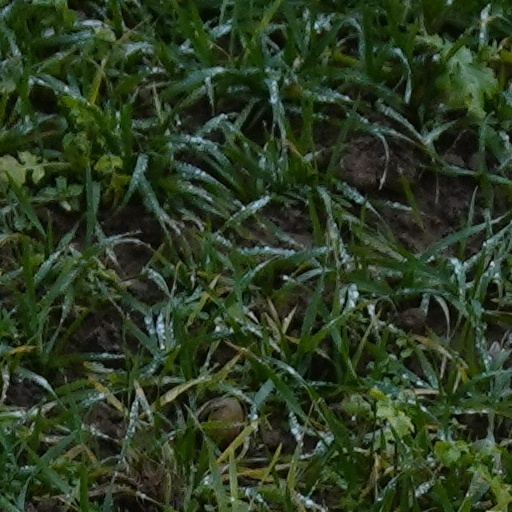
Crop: wheat